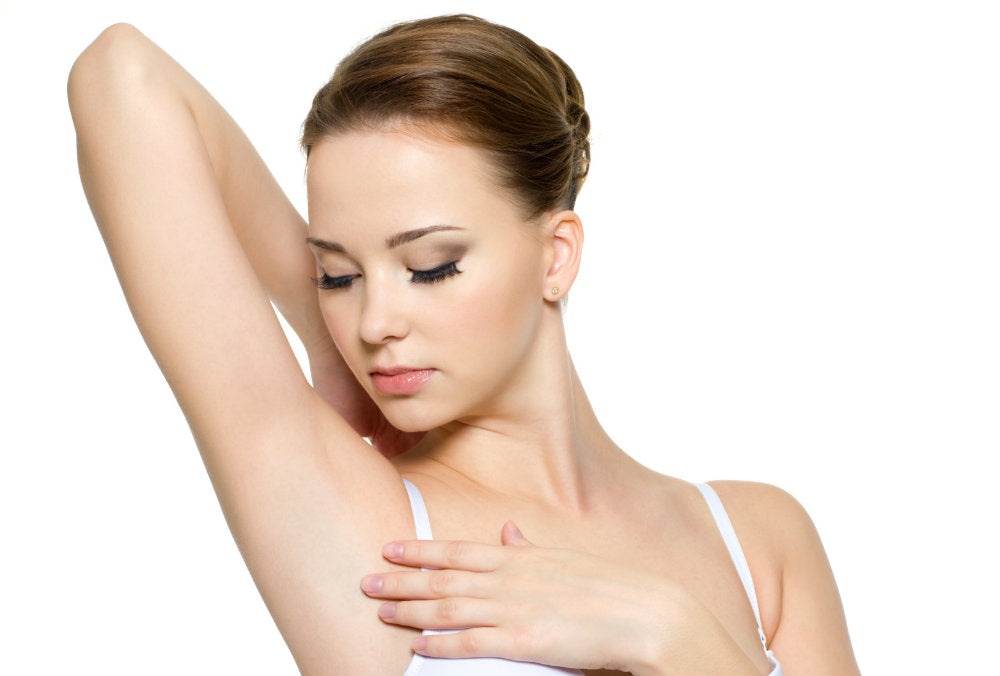
4 sesiones Axilas
Luce una piel suave y sin pelos! 50% de descuento en depilación láser La depilación láser Alexandrita es un tratamiento avanzado para la eliminación del vello no deseado. Funciona mediante la emisión de pulsos de luz láser altamente precisos, que son absorbidos por la melanina del folículo piloso, debilitándolo progresivamente y reduciendo el crecimiento del vello de forma efectiva y duradera. Este método es seguro, eficaz y adecuado para diversos tipos de piel.
Brand: Medsthetik
Category: Services > Personal Services > Beauty & Personal Care